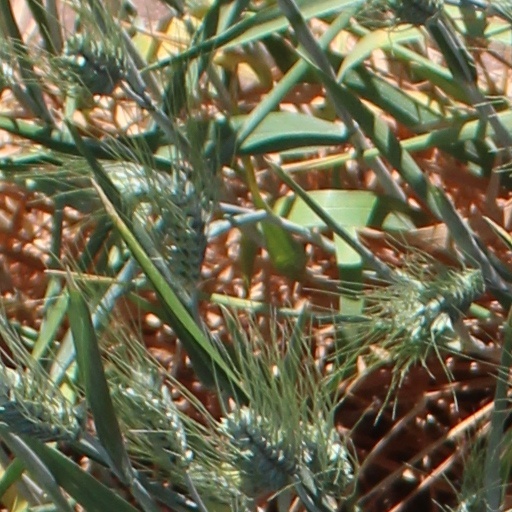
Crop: wheat